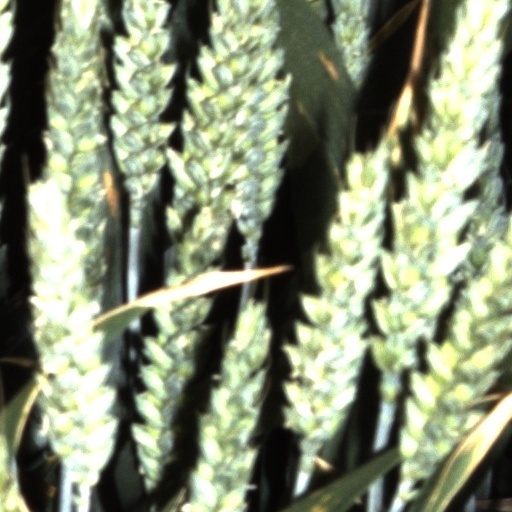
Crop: wheat